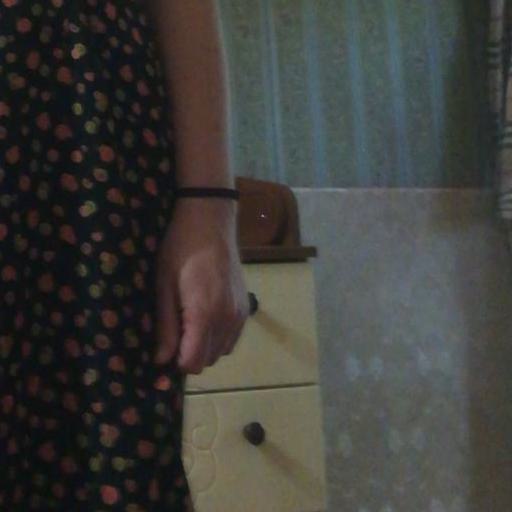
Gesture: no_gesture